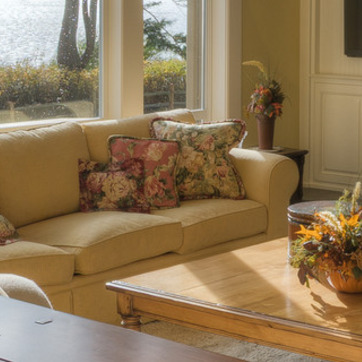
Material: fabric